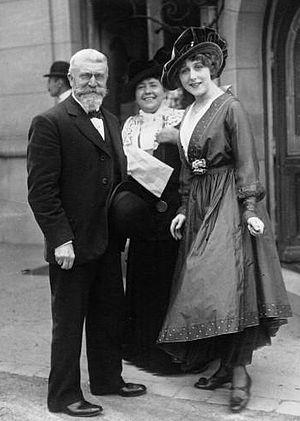
Gabrielle Anna Charlotte Robinne, née à Montluçon le 1ᵉʳ juillet 1886 et morte le 18 décembre 1980 à Saint-Cloud, est une comédienne française.